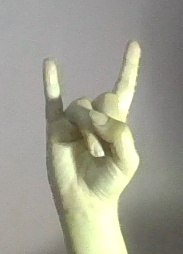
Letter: la